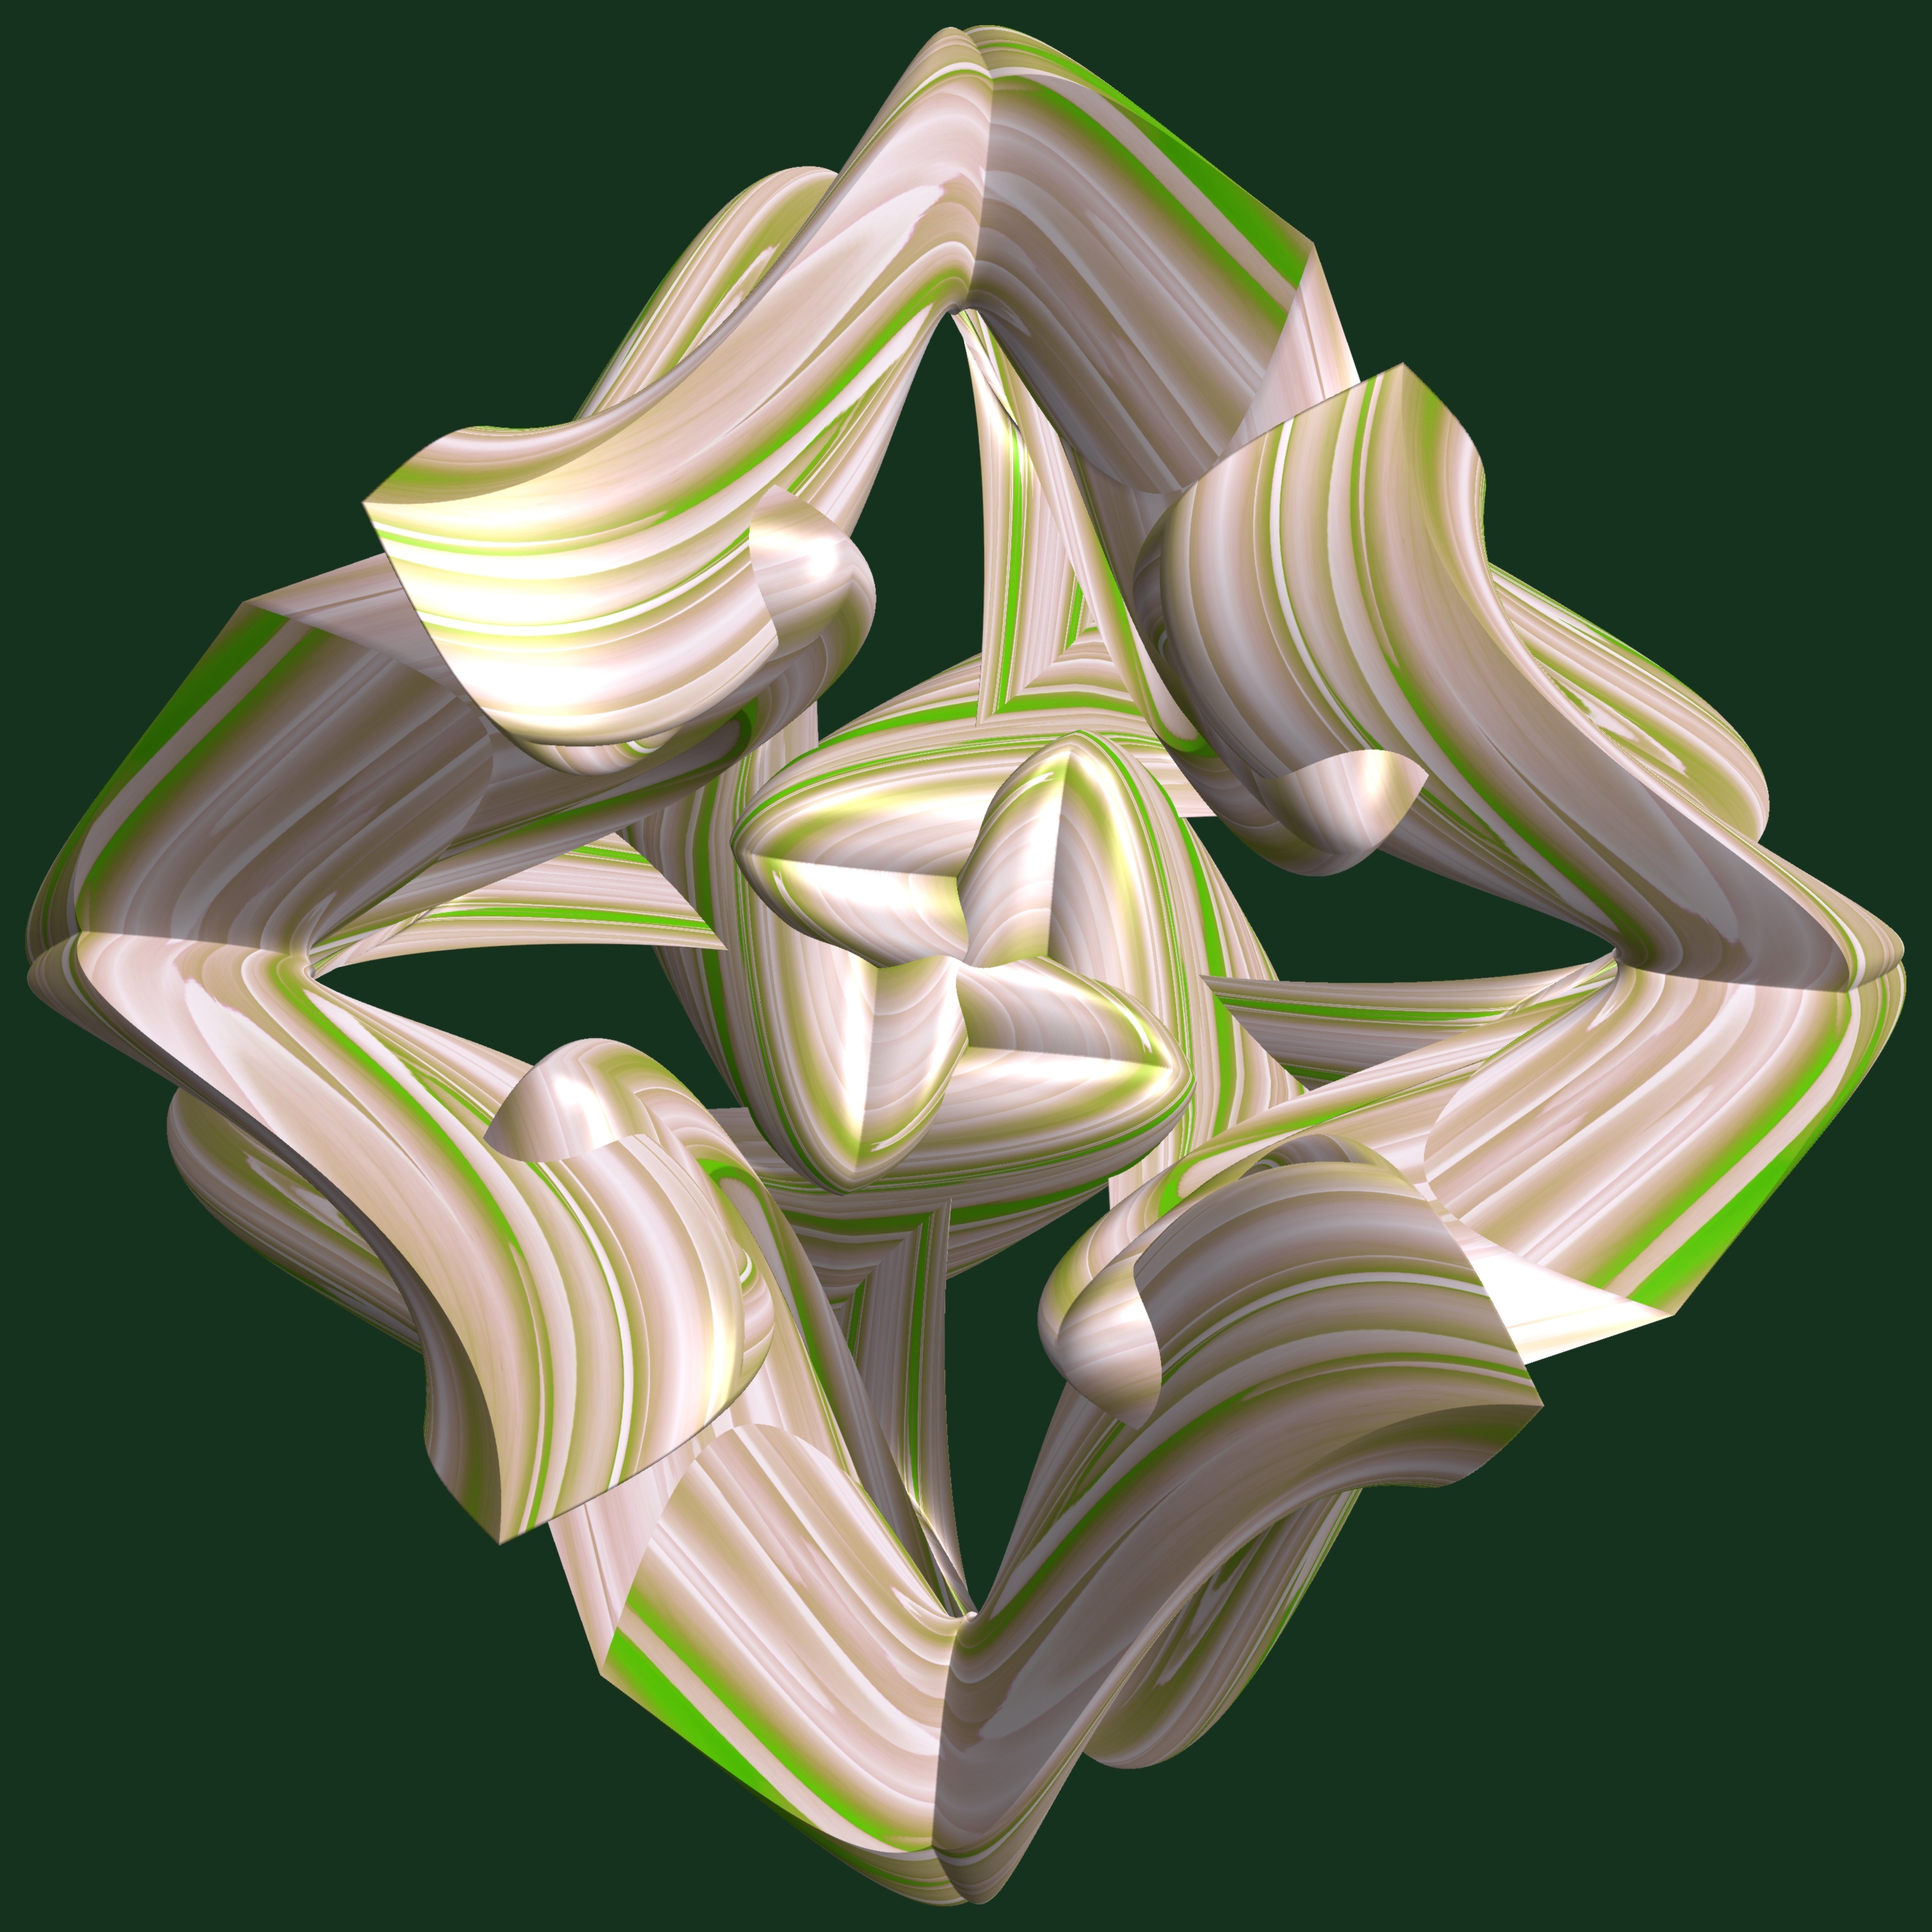
wing, abstract, structure, texture, leaf, flower, pattern, geometry, sculpture, illustration, design, symmetry, 3d, graphic, shape, trophy, torus, mathematica, cg, parametricplot3d, code, program, algorithm, mapping, geometricsculpture, tritorus